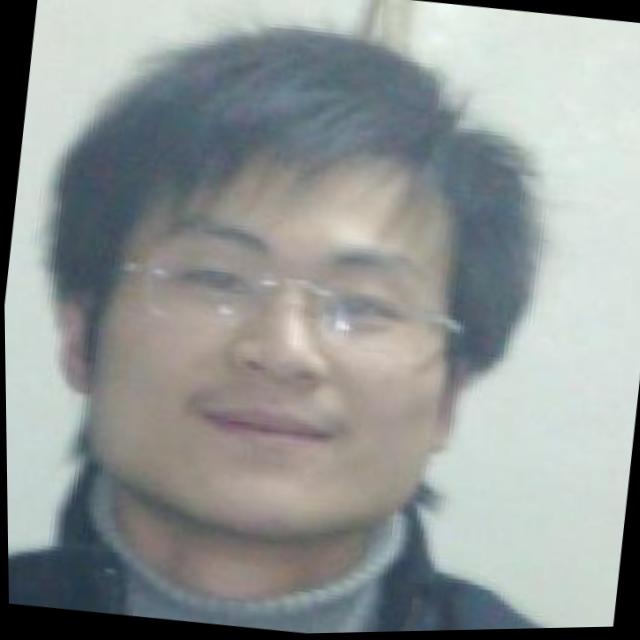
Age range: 21-44